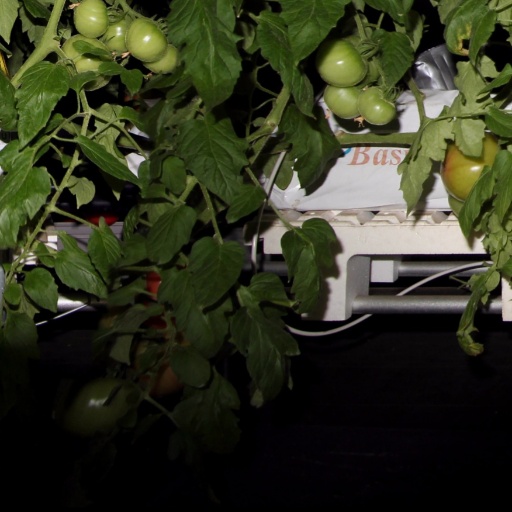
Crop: tomato